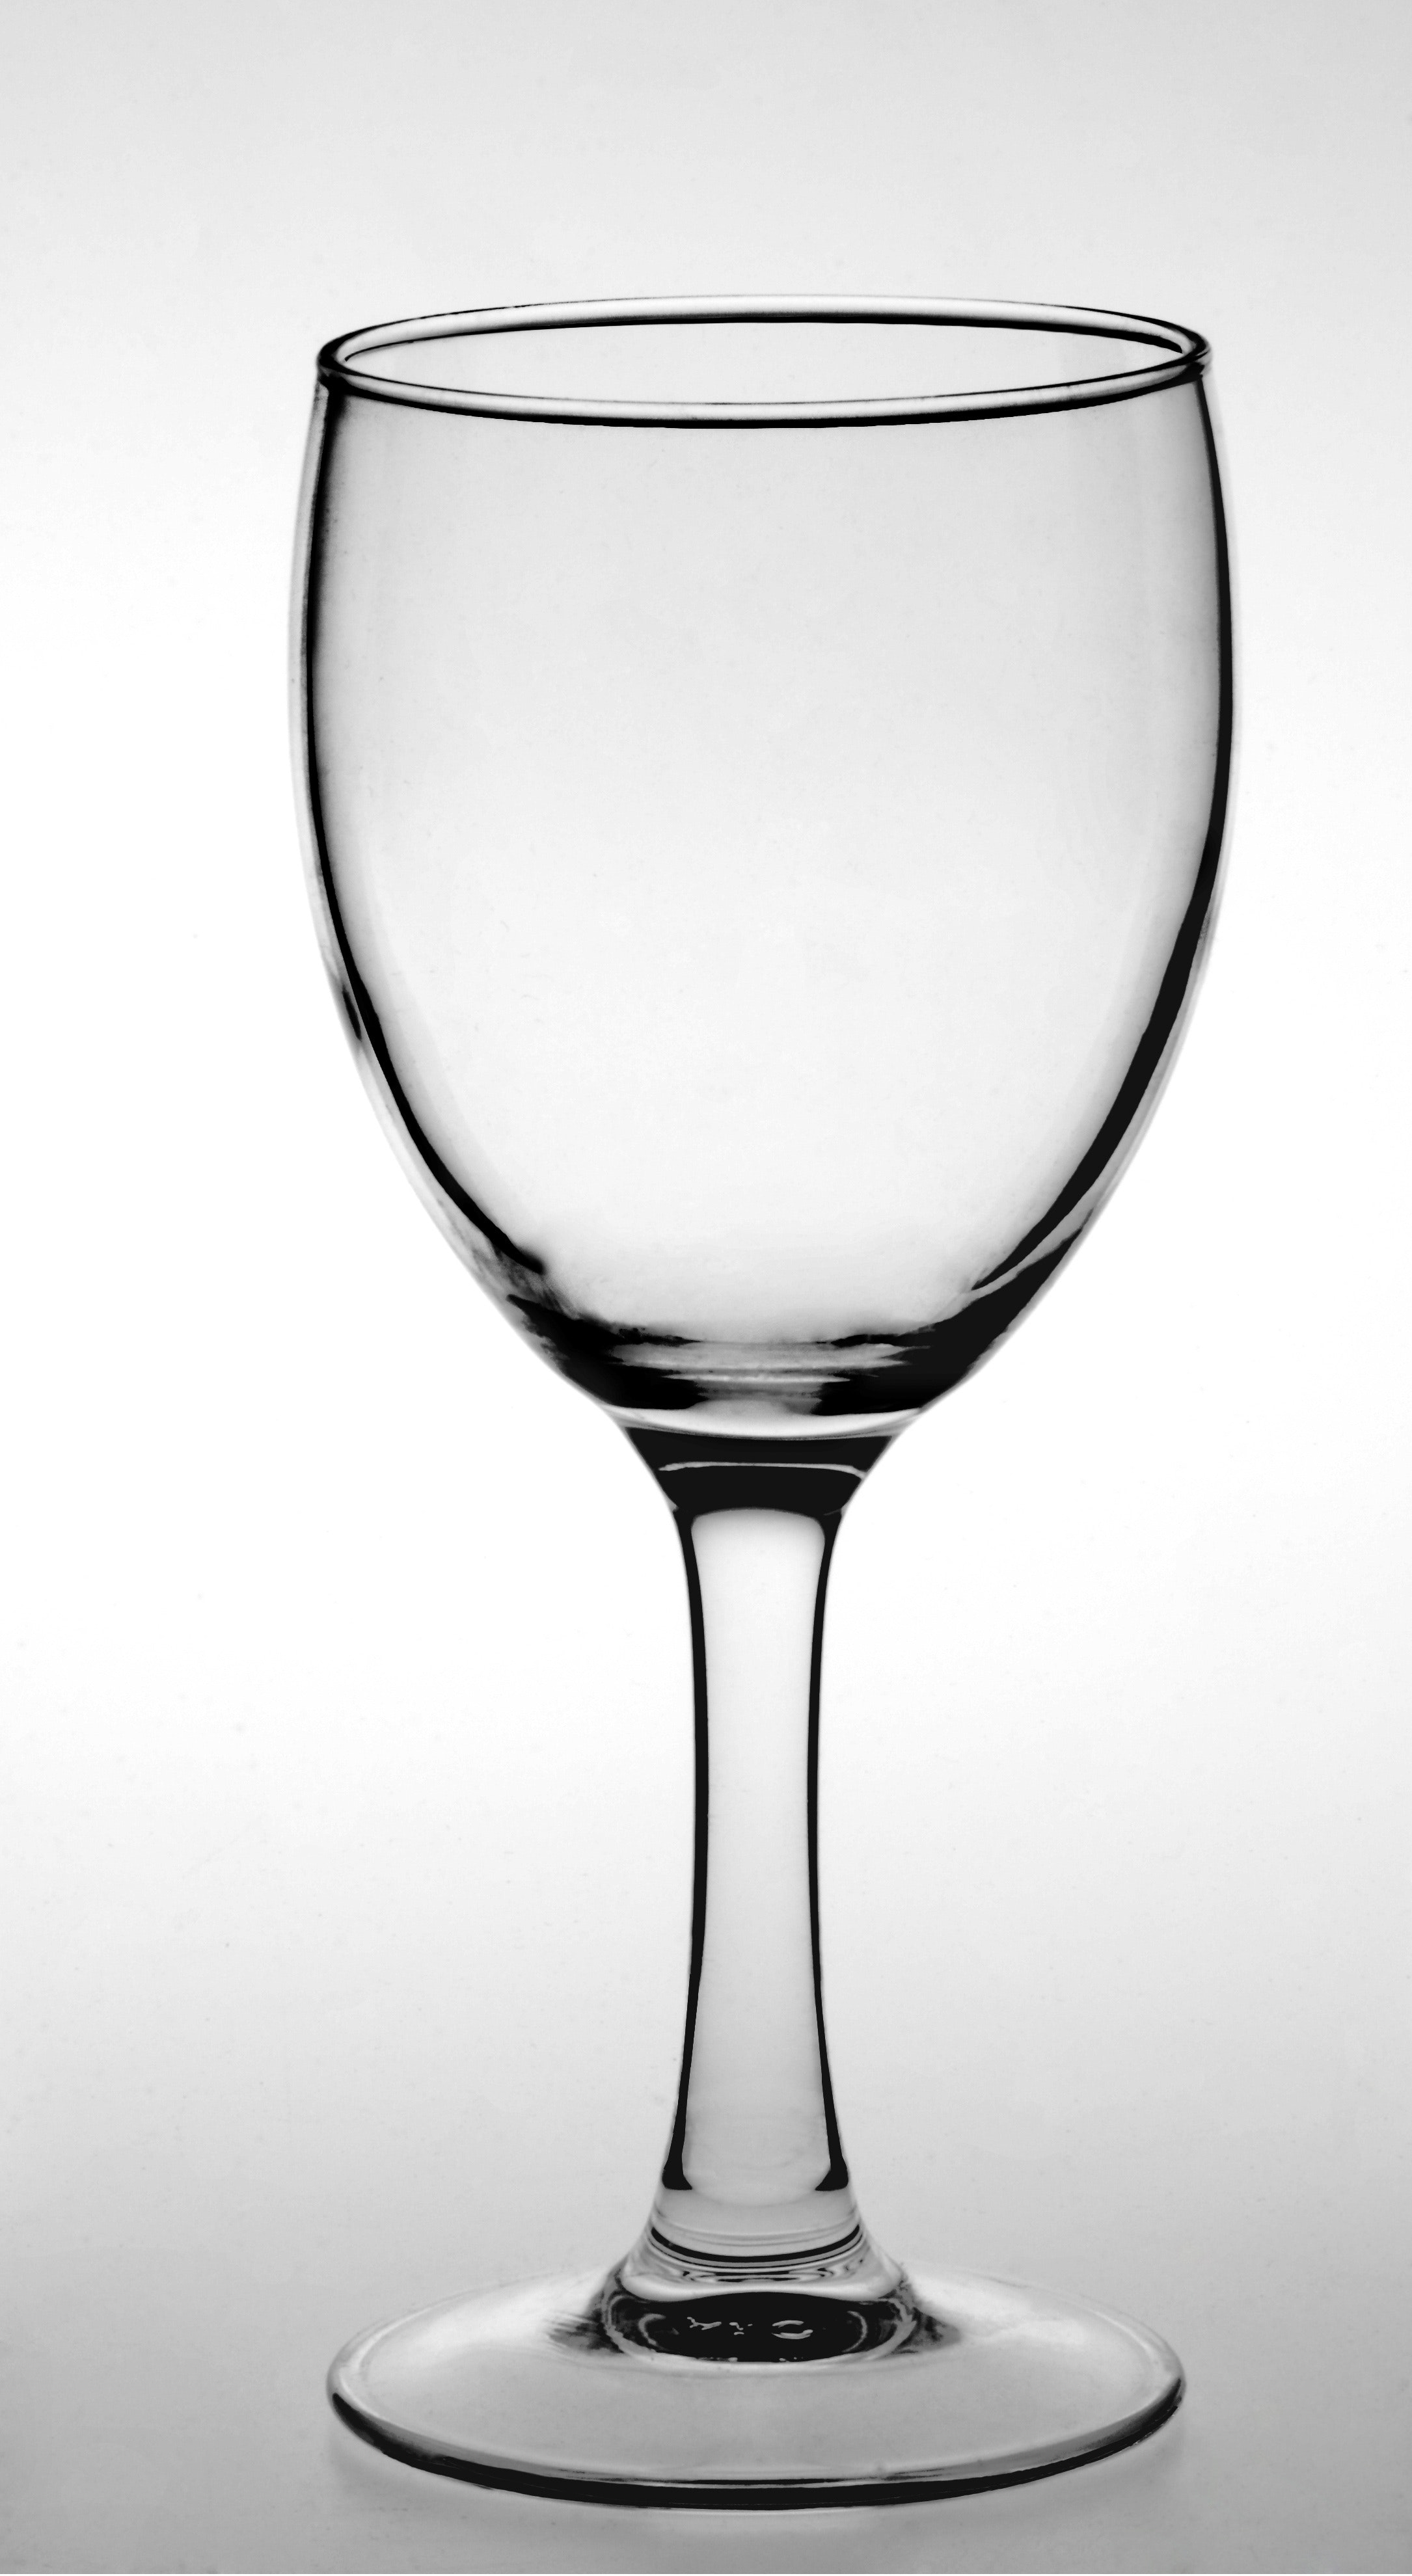
stemware, glass, wine glass, drinkware, champagne stemware, tableware, Transparent material, Snifter, drink, water, beer glass, aviation, still life photography, dessert wine, barware, liquid, tumbler, black and white, white wine